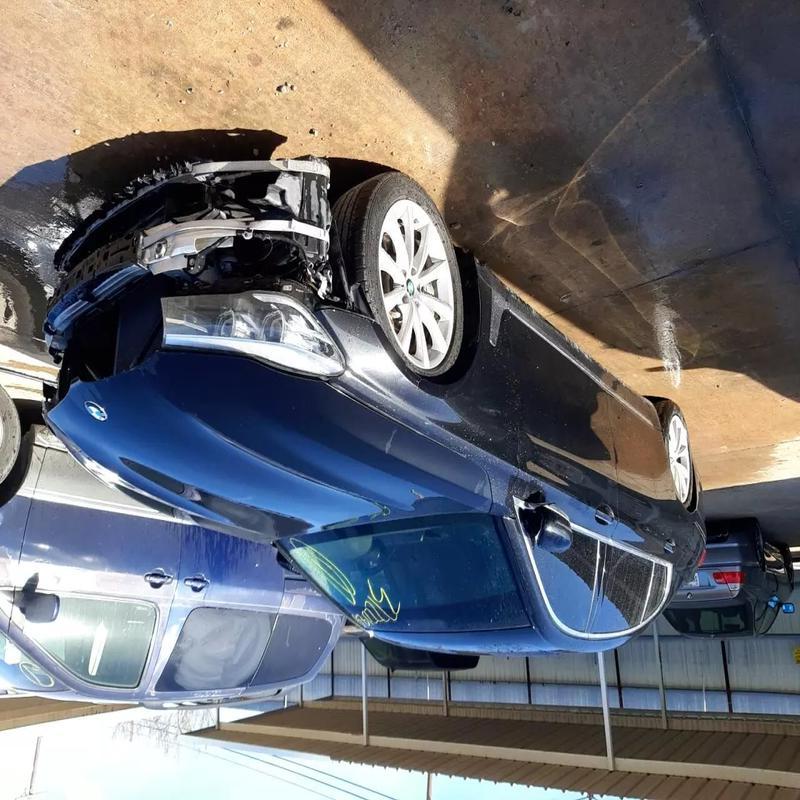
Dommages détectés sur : plaque d'immatriculation avant, pare-choc avant, feu avant gauche, capot, aile avant droite, porte avant droite, porte arrière droite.
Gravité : majeur